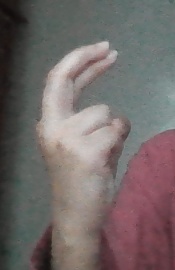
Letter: zay